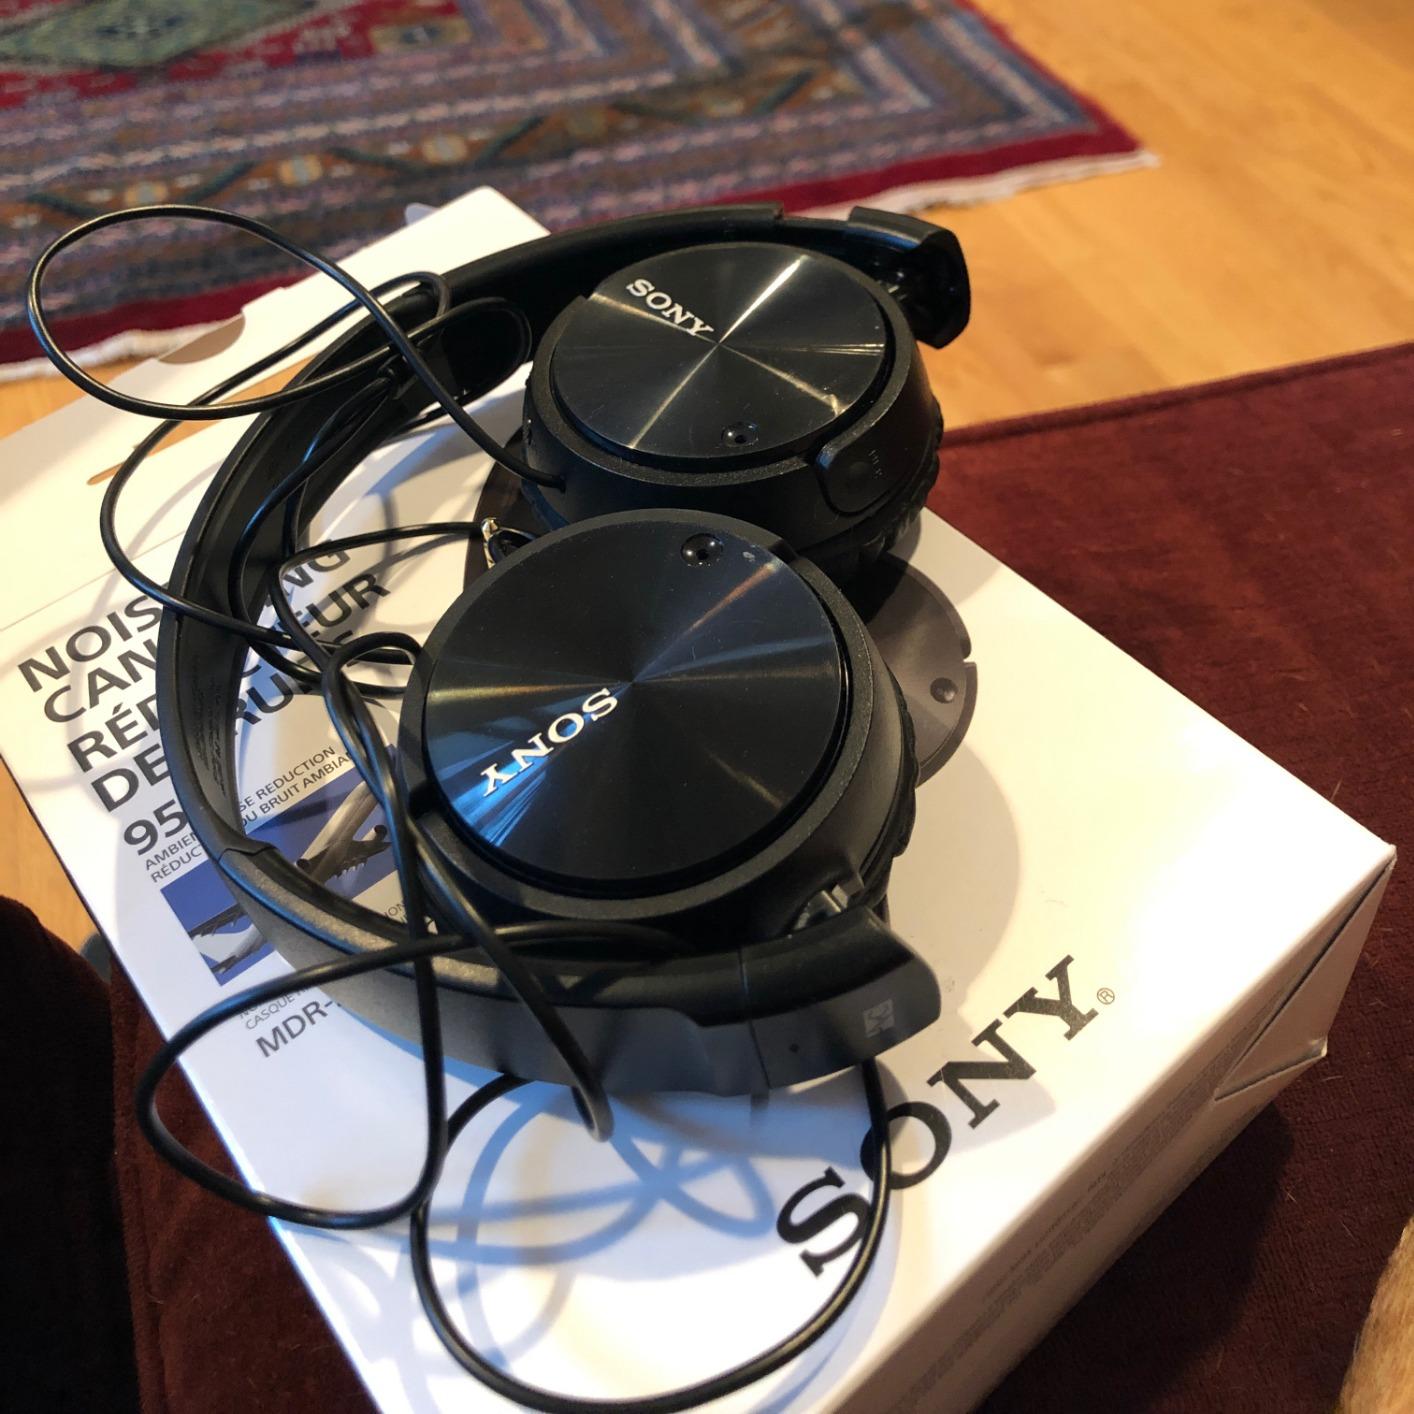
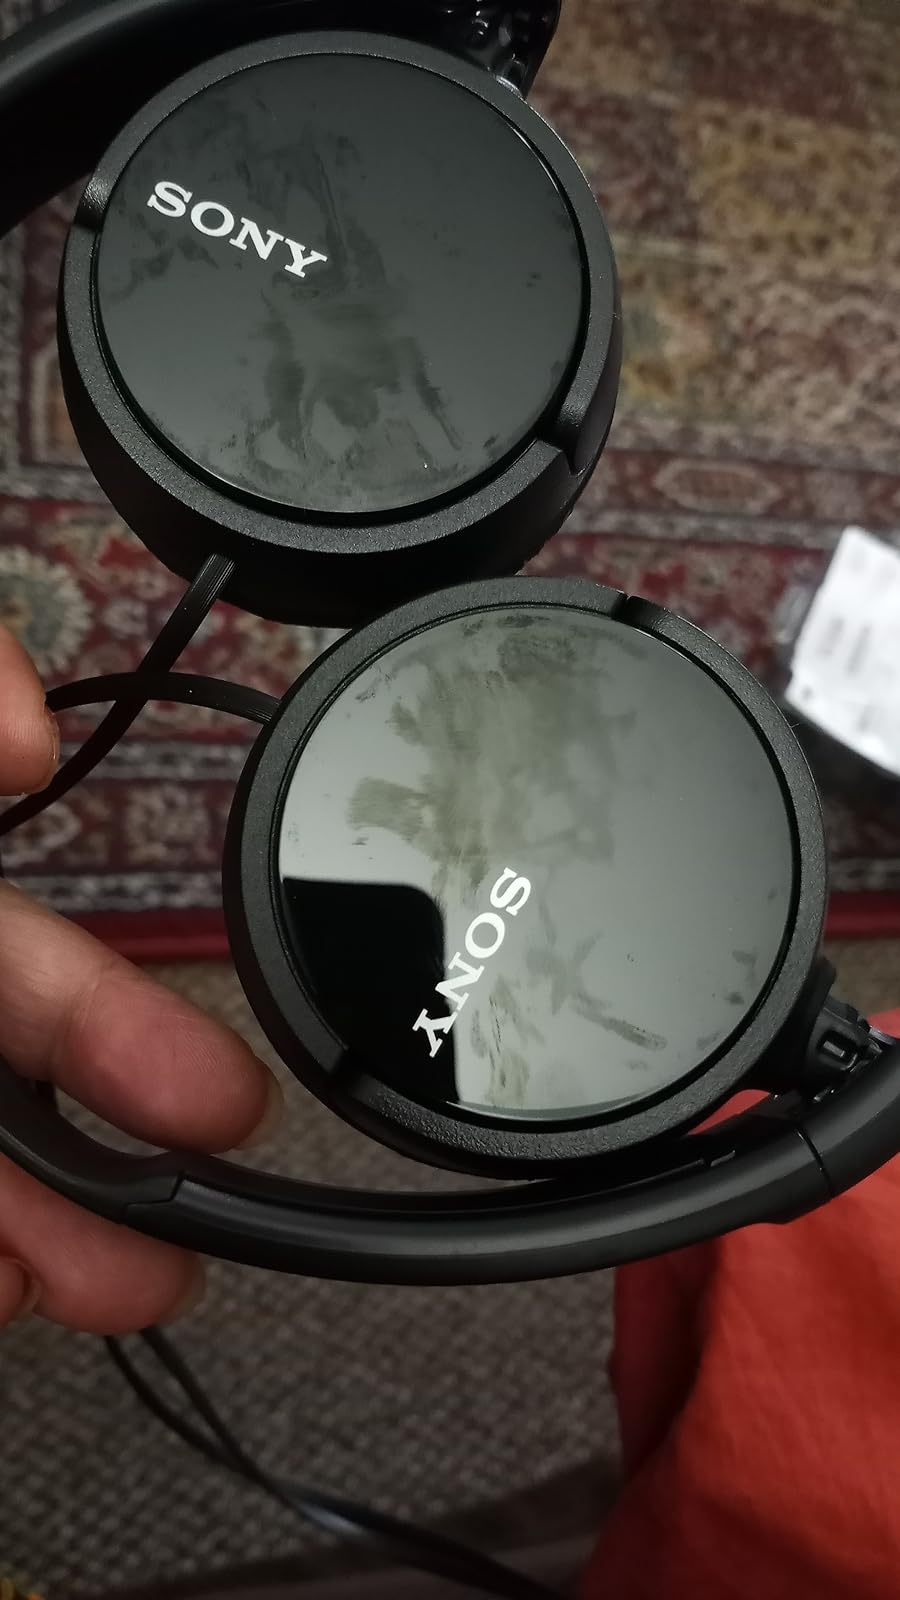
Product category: headphones
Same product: yes